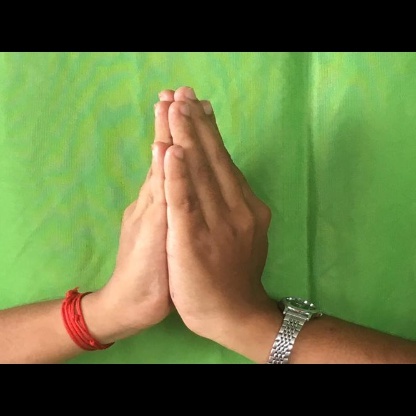
Mudra: Anjali